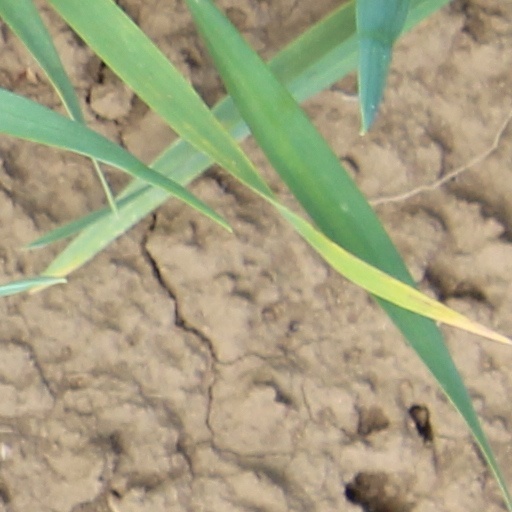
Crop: wheat